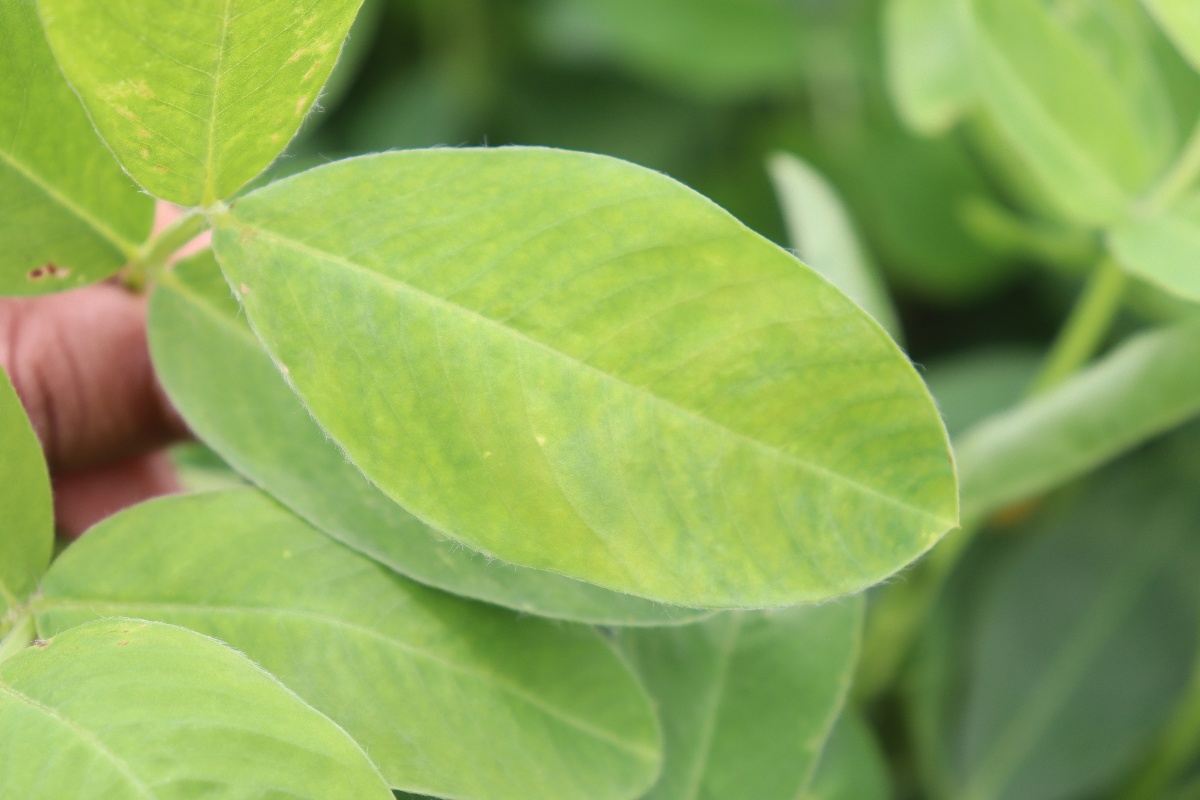
Label: early_leaf_spot